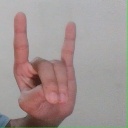
अक्षर: श